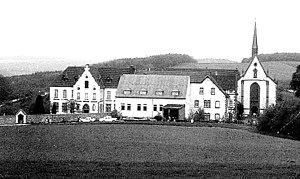
Trappistordenen
Det tyske trappistkloster Mariawald.
Trappistordenen, den strengeste munkeorden inden for den romersk-katolske kirke, er i sin nuværende form stiftet af Armand Jean Le Bouthillier de Rancé og har sit navn efter hovedklosteret La Trappe i departementet Orne i Normandiet.